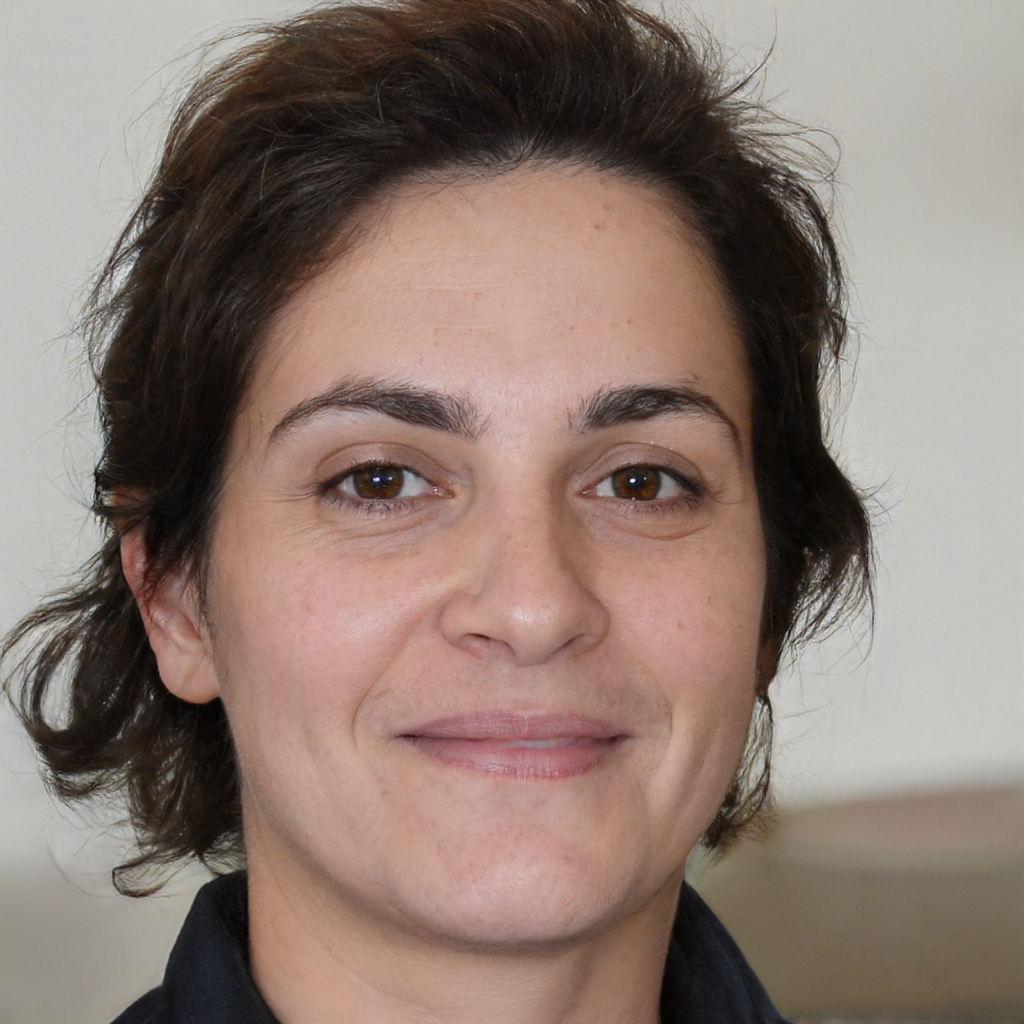
Gender: Female